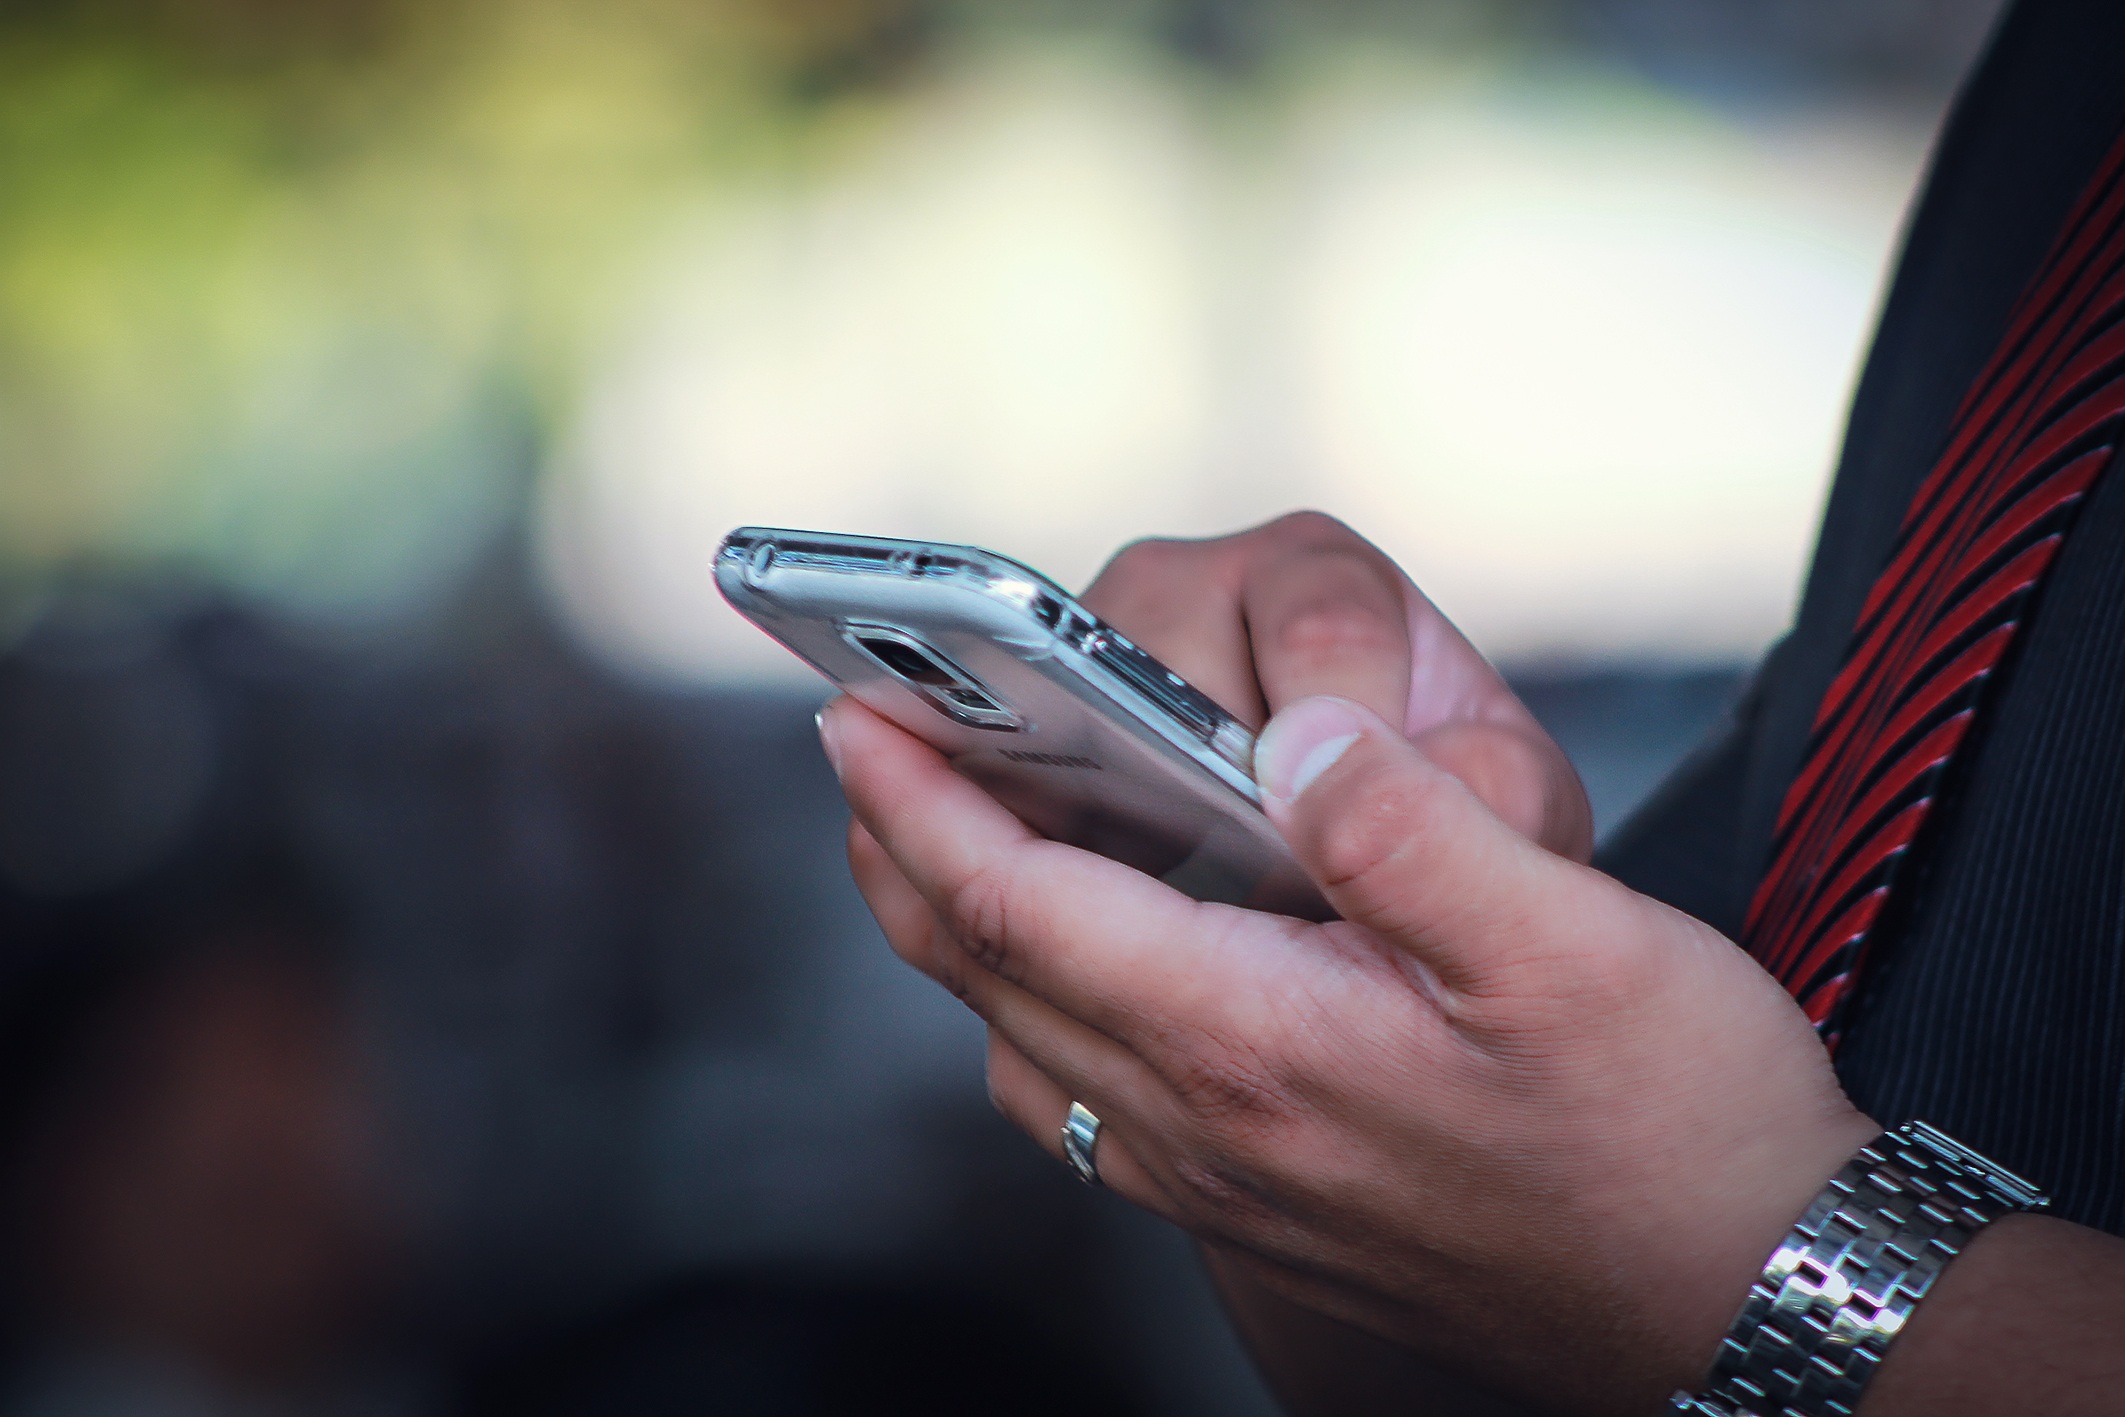
mobile, hand, man, person, technology, photography, driving, leg, internet, finger, phone, communication, gadget, blue, business, black, mobile phone, modern, device, talk, close up, glasses, call, message, cellphone, digital, photograph, cellular, connection, contact, wireless, cell, smart, portable, portable communications device